Dolores del Río

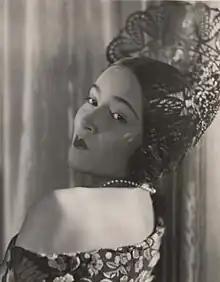
Del Río in "Joanna" (1925)

In early 1925, the painter Adolfo Best Maugard, close friend of del Río and her husband, visited their home and with him was an American filmmaker Edwin Carewe, an influential director at First National Pictures, who was in Mexico for the wedding of actors Bert Lytell and Claire Windsor. Carewe was fascinated with del Río and became determined to have her, so he invited the couple to work in Hollywood. He convinced Jaime, saying he could turn his wife into a movie star, “The female equivalent of Rudolph Valentino.” Jaime thought that this proposal was a response to their economic needs. Deep down, he could also fulfill his old dream of writing screenplays in Hollywood. Breaking with all the canons of Mexican society at that time and against their families wishes, they journeyed by train to the United States to start a career in film within that country. They arrived in Hollywood on 27 August of that year, where del Río was contracted by Carewe and he began to act as her agent, manager, producer and director. Her name was shortened to ‘Dolores Del Rio’ (with an incorrect capital ‘D’ in the word ‘del’). Seeking to get her wide public attention, Carewe made a report dedicated to del Río in the major magazines in Hollywood which said: